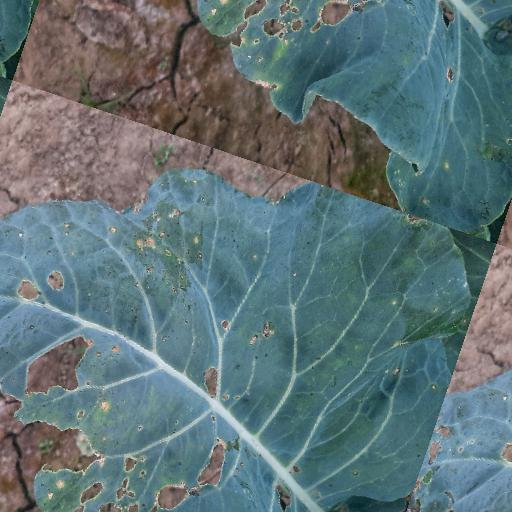
Label: Black Rot